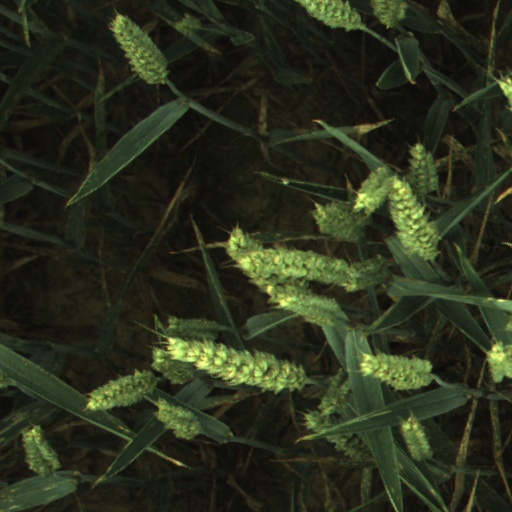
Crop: wheat